Rancho Tepusquet

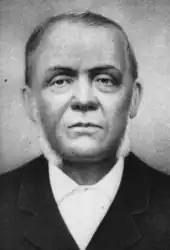
In 1855, Juan Pacífico Ontiveros purchased Rancho Tepusquet, which included all of modern-day Sisquoc and Garey.

Rancho Tepusquet was a Mexican land grant in present-day northern Santa Barbara County, California given in 1837 by Governor Juan B. Alvarado to Tomás Olivera. The grant extended along the Sisquoc River and encompassed present day Sisquoc and Garey, northeast of Los Alamos.